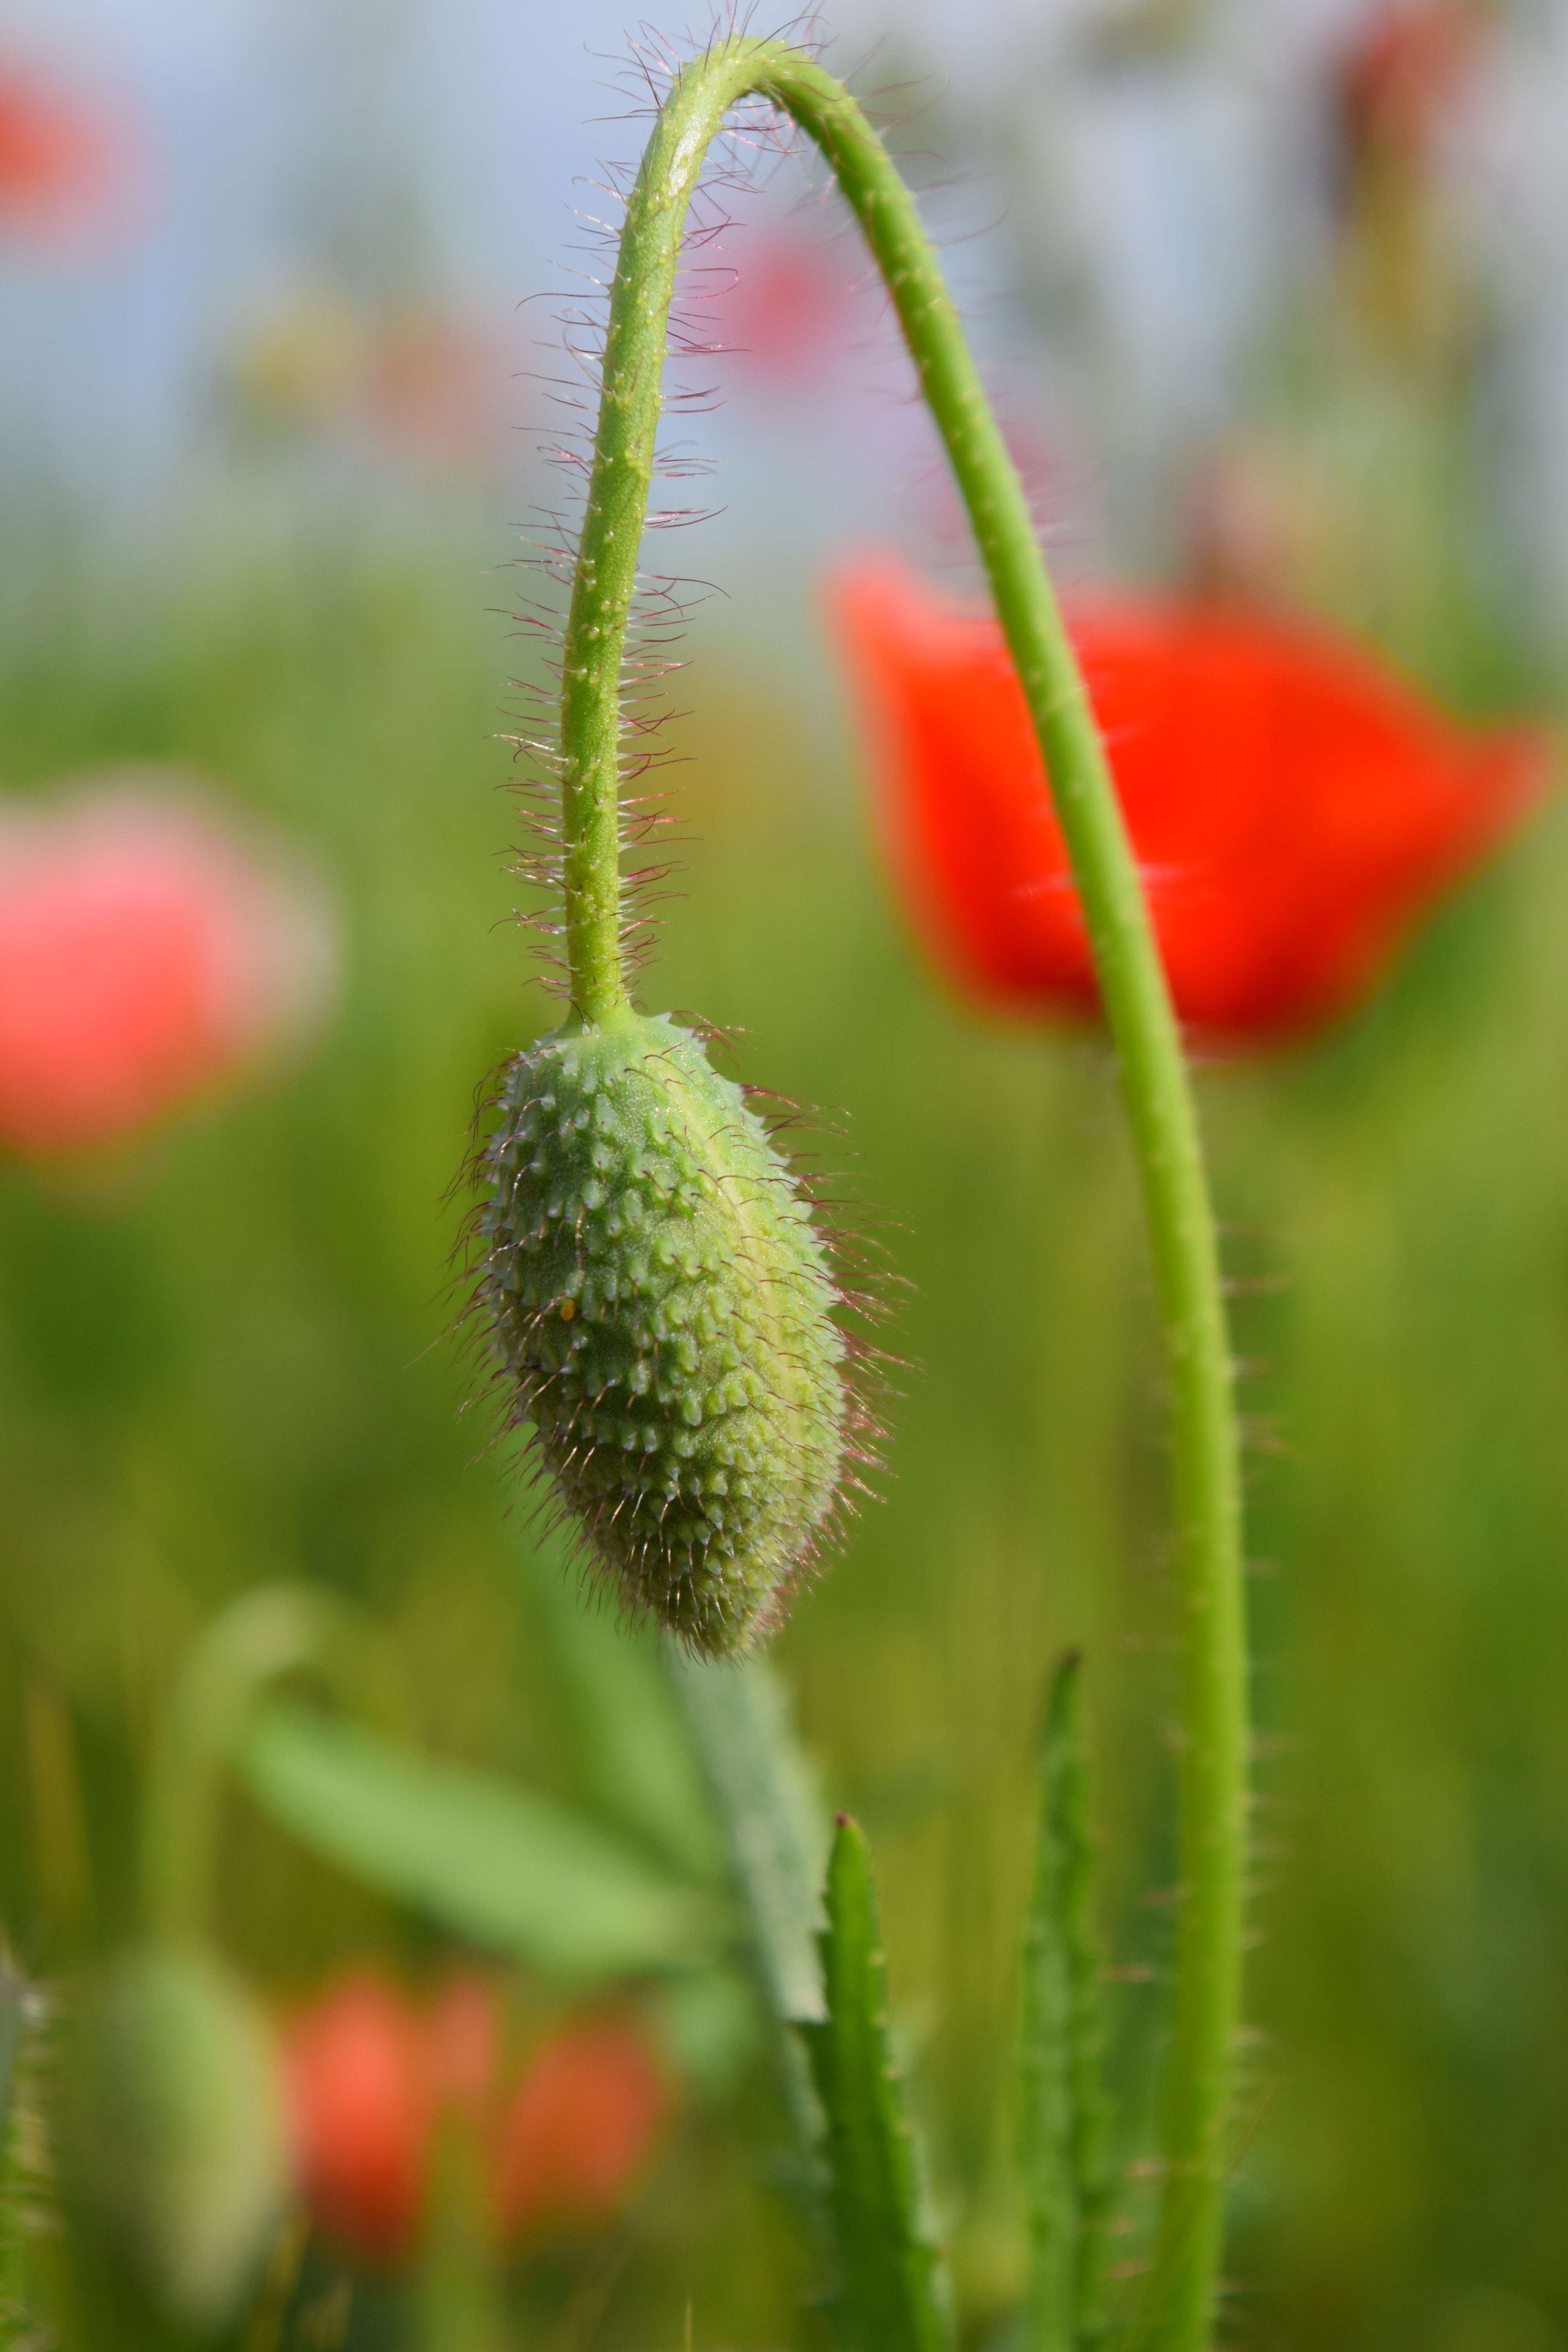
nature, plant, field, photography, meadow, flower, green, red, produce, botany, flora, wildflower, close up, klatschmohn, poppy, bud, macro photography, flowering plant, field of poppies, plant stem, land plant